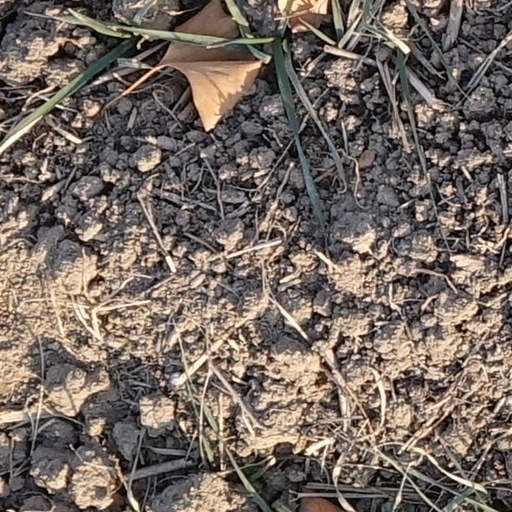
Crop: wheat